Muhammad ibn Wasul

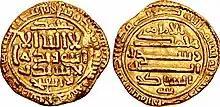
Gold dinar minted by Muhammad ibn Wasul

Muhammad ibn al-Fath Wasul ibn Maymun al-Amir was the tenth Midrarid emir of Sijilmasa. He was the first Midrarid ruler to adopt Maliki Sunni Islam.